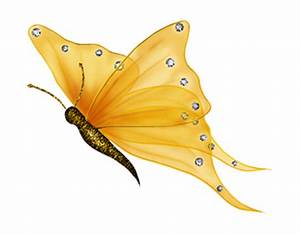
Label: butterfly